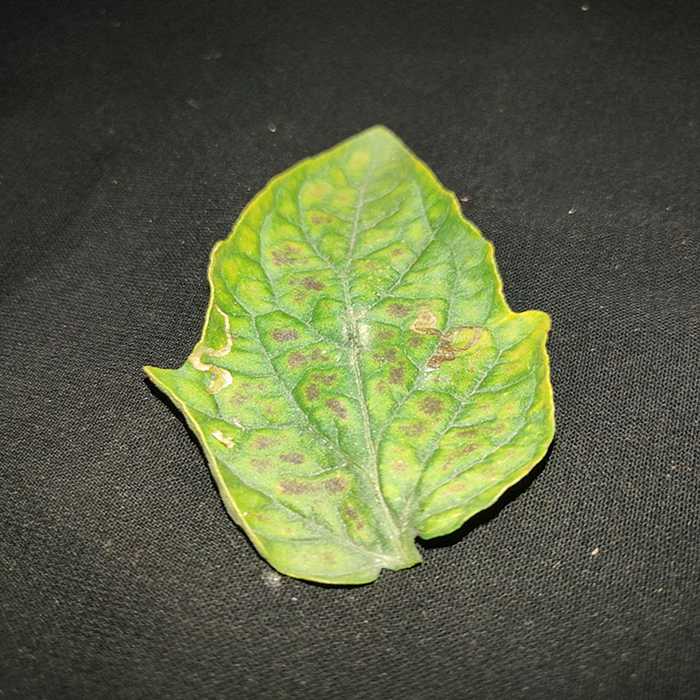
Plant: Tomato
Label: Tomato spotted wilt